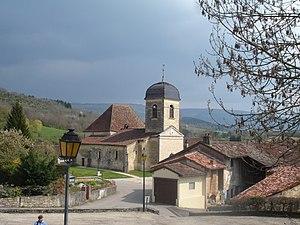
Verjon (Ain)
Verjon est une commune française du canton de Coligny, dans l'Ain, en région Auvergne-Rhône-Alpes.